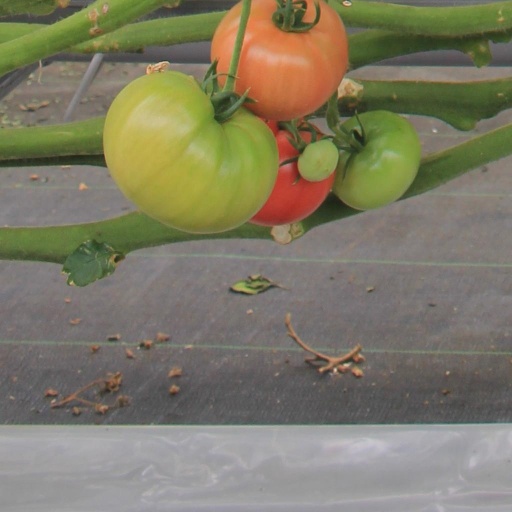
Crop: tomato